Abacavir

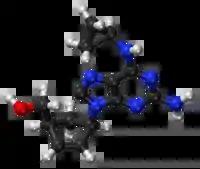
Chemical structure of abacavir

Abacavir, sold under the brand name Ziagen among others, is a medication used to treat HIV/AIDS. Similar to other nucleoside analog reverse-transcriptase inhibitors (NRTIs), abacavir is used together with other HIV medications, and is not recommended by itself. It is taken by mouth as a tablet or solution and may be used in children over the age of three months.